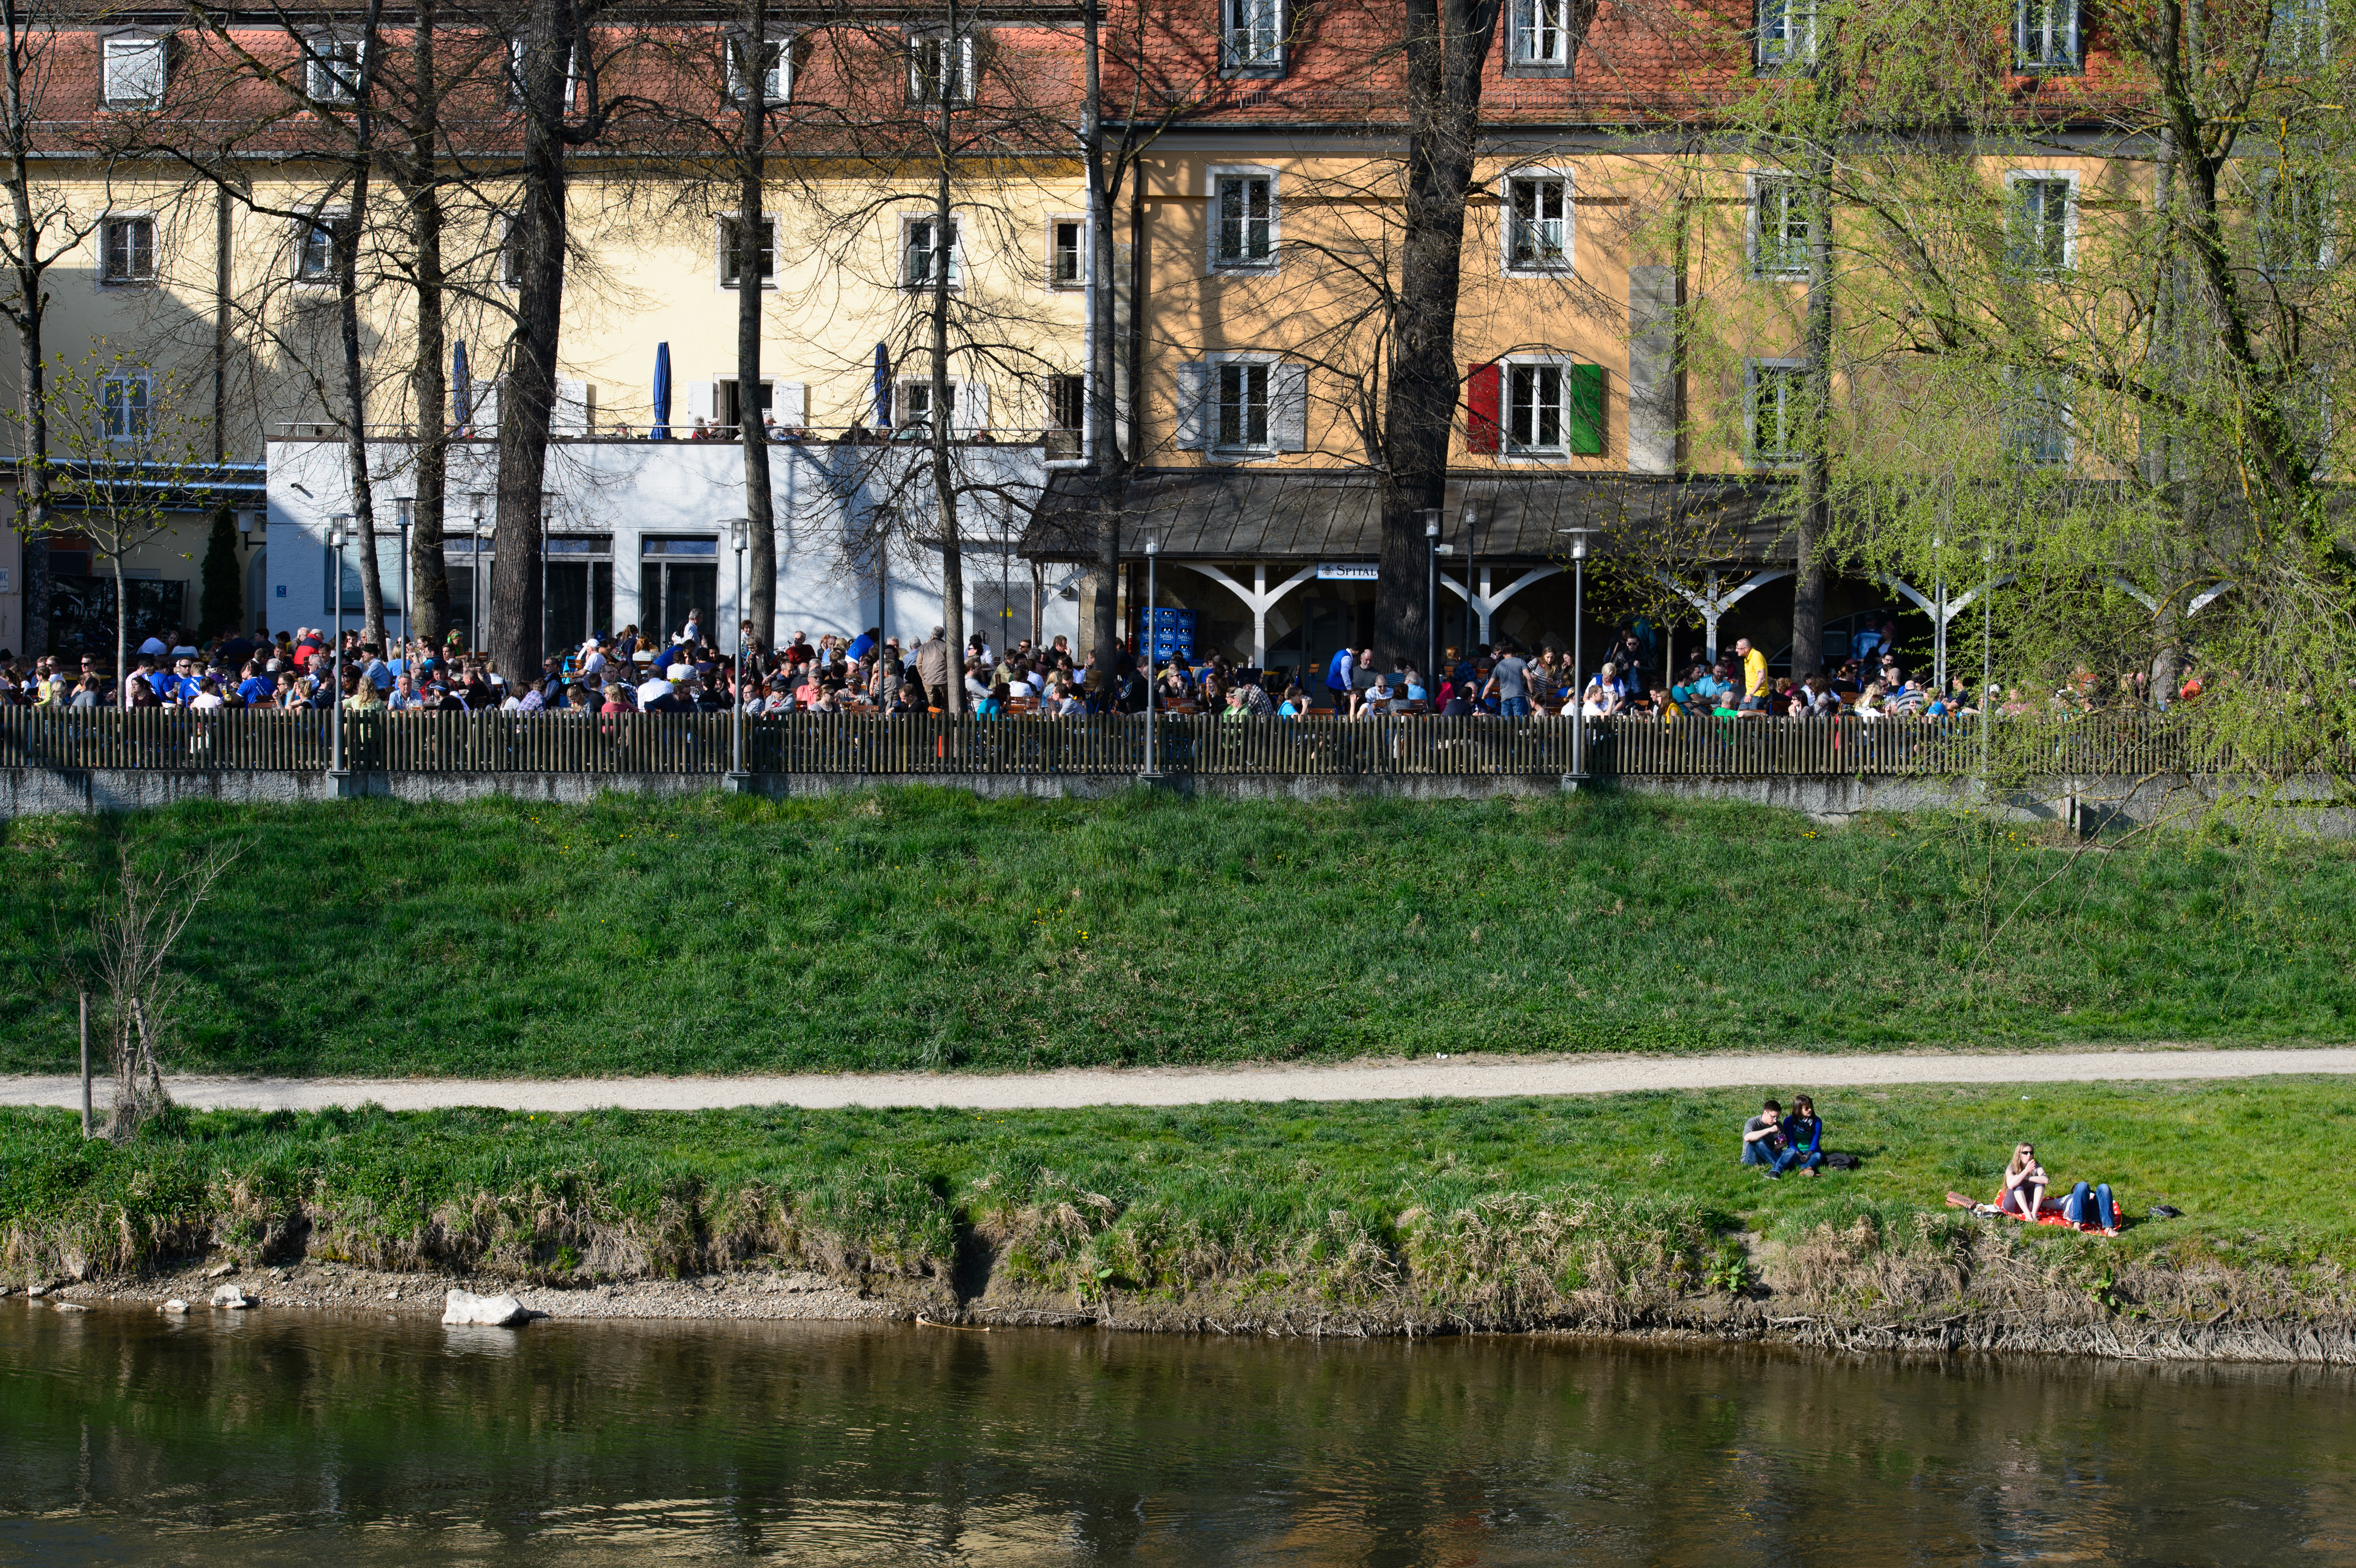
park, nikon, tourism, waterway, germany, bavaria, regensburg, nikond4, d4, ratisbona